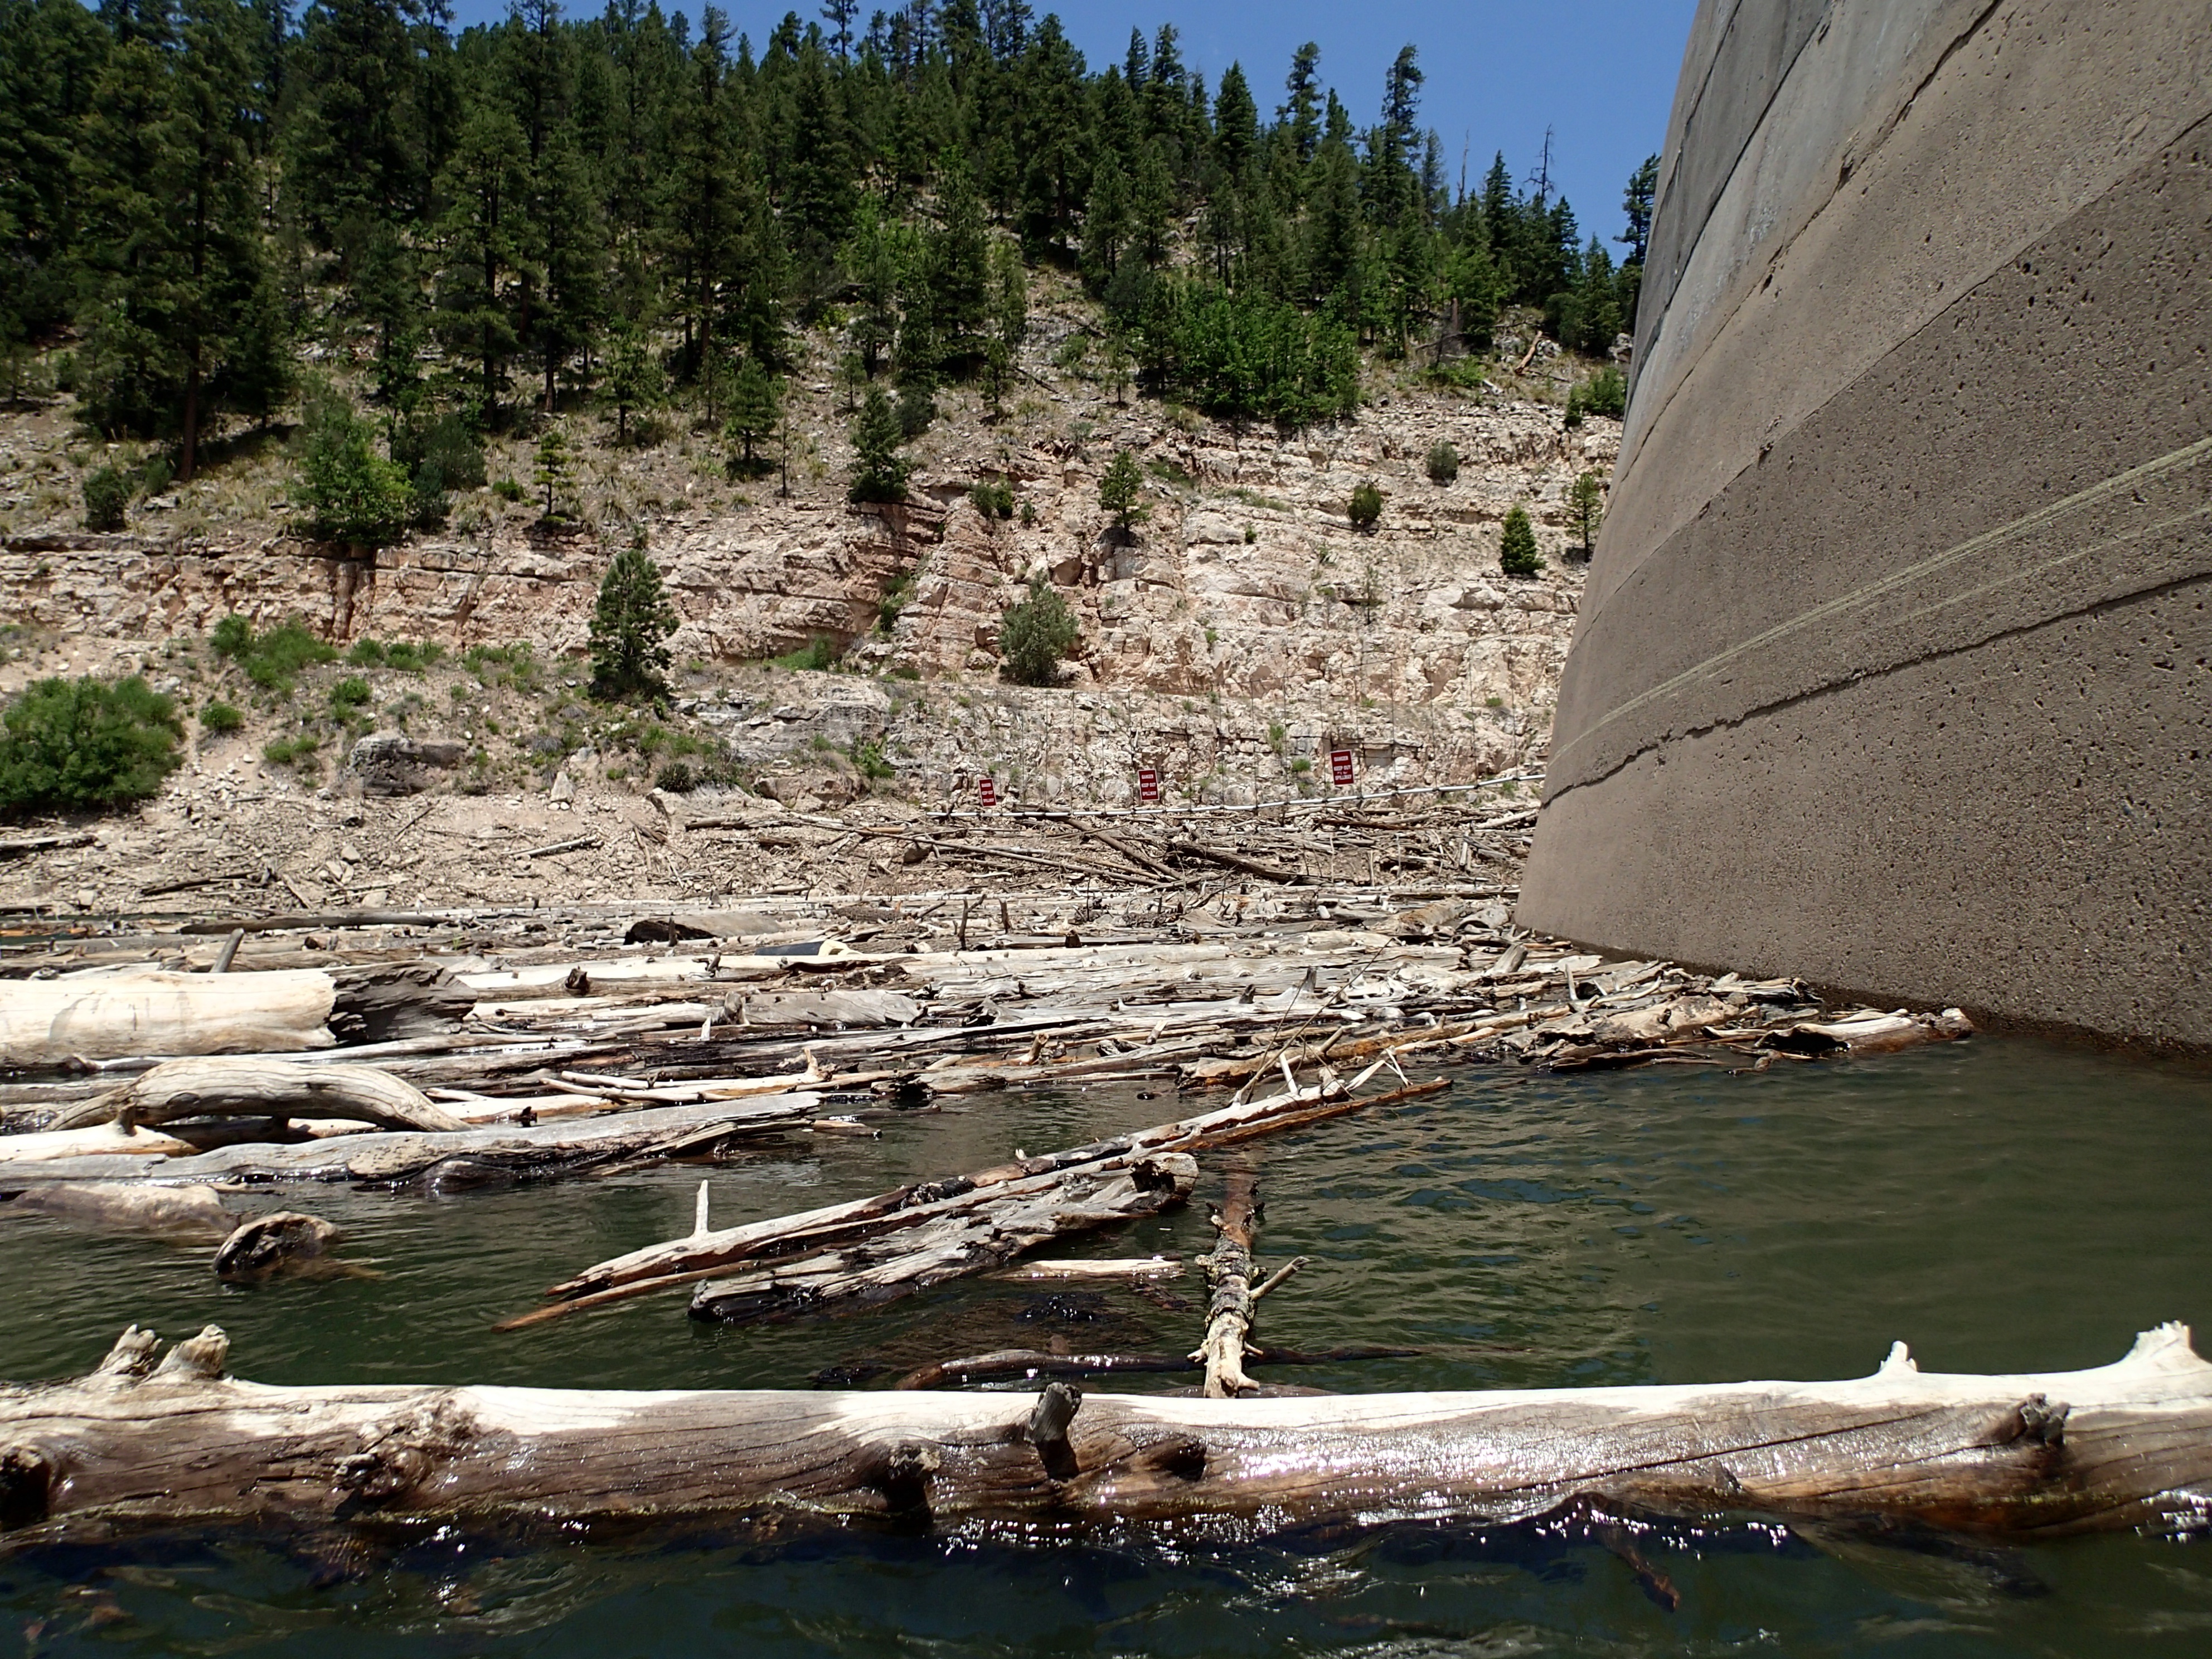
sea, coast, water, rock, wilderness, boat, lake, river, vehicle, reservoir, body of water, arizona, boating, oceanlovesearl